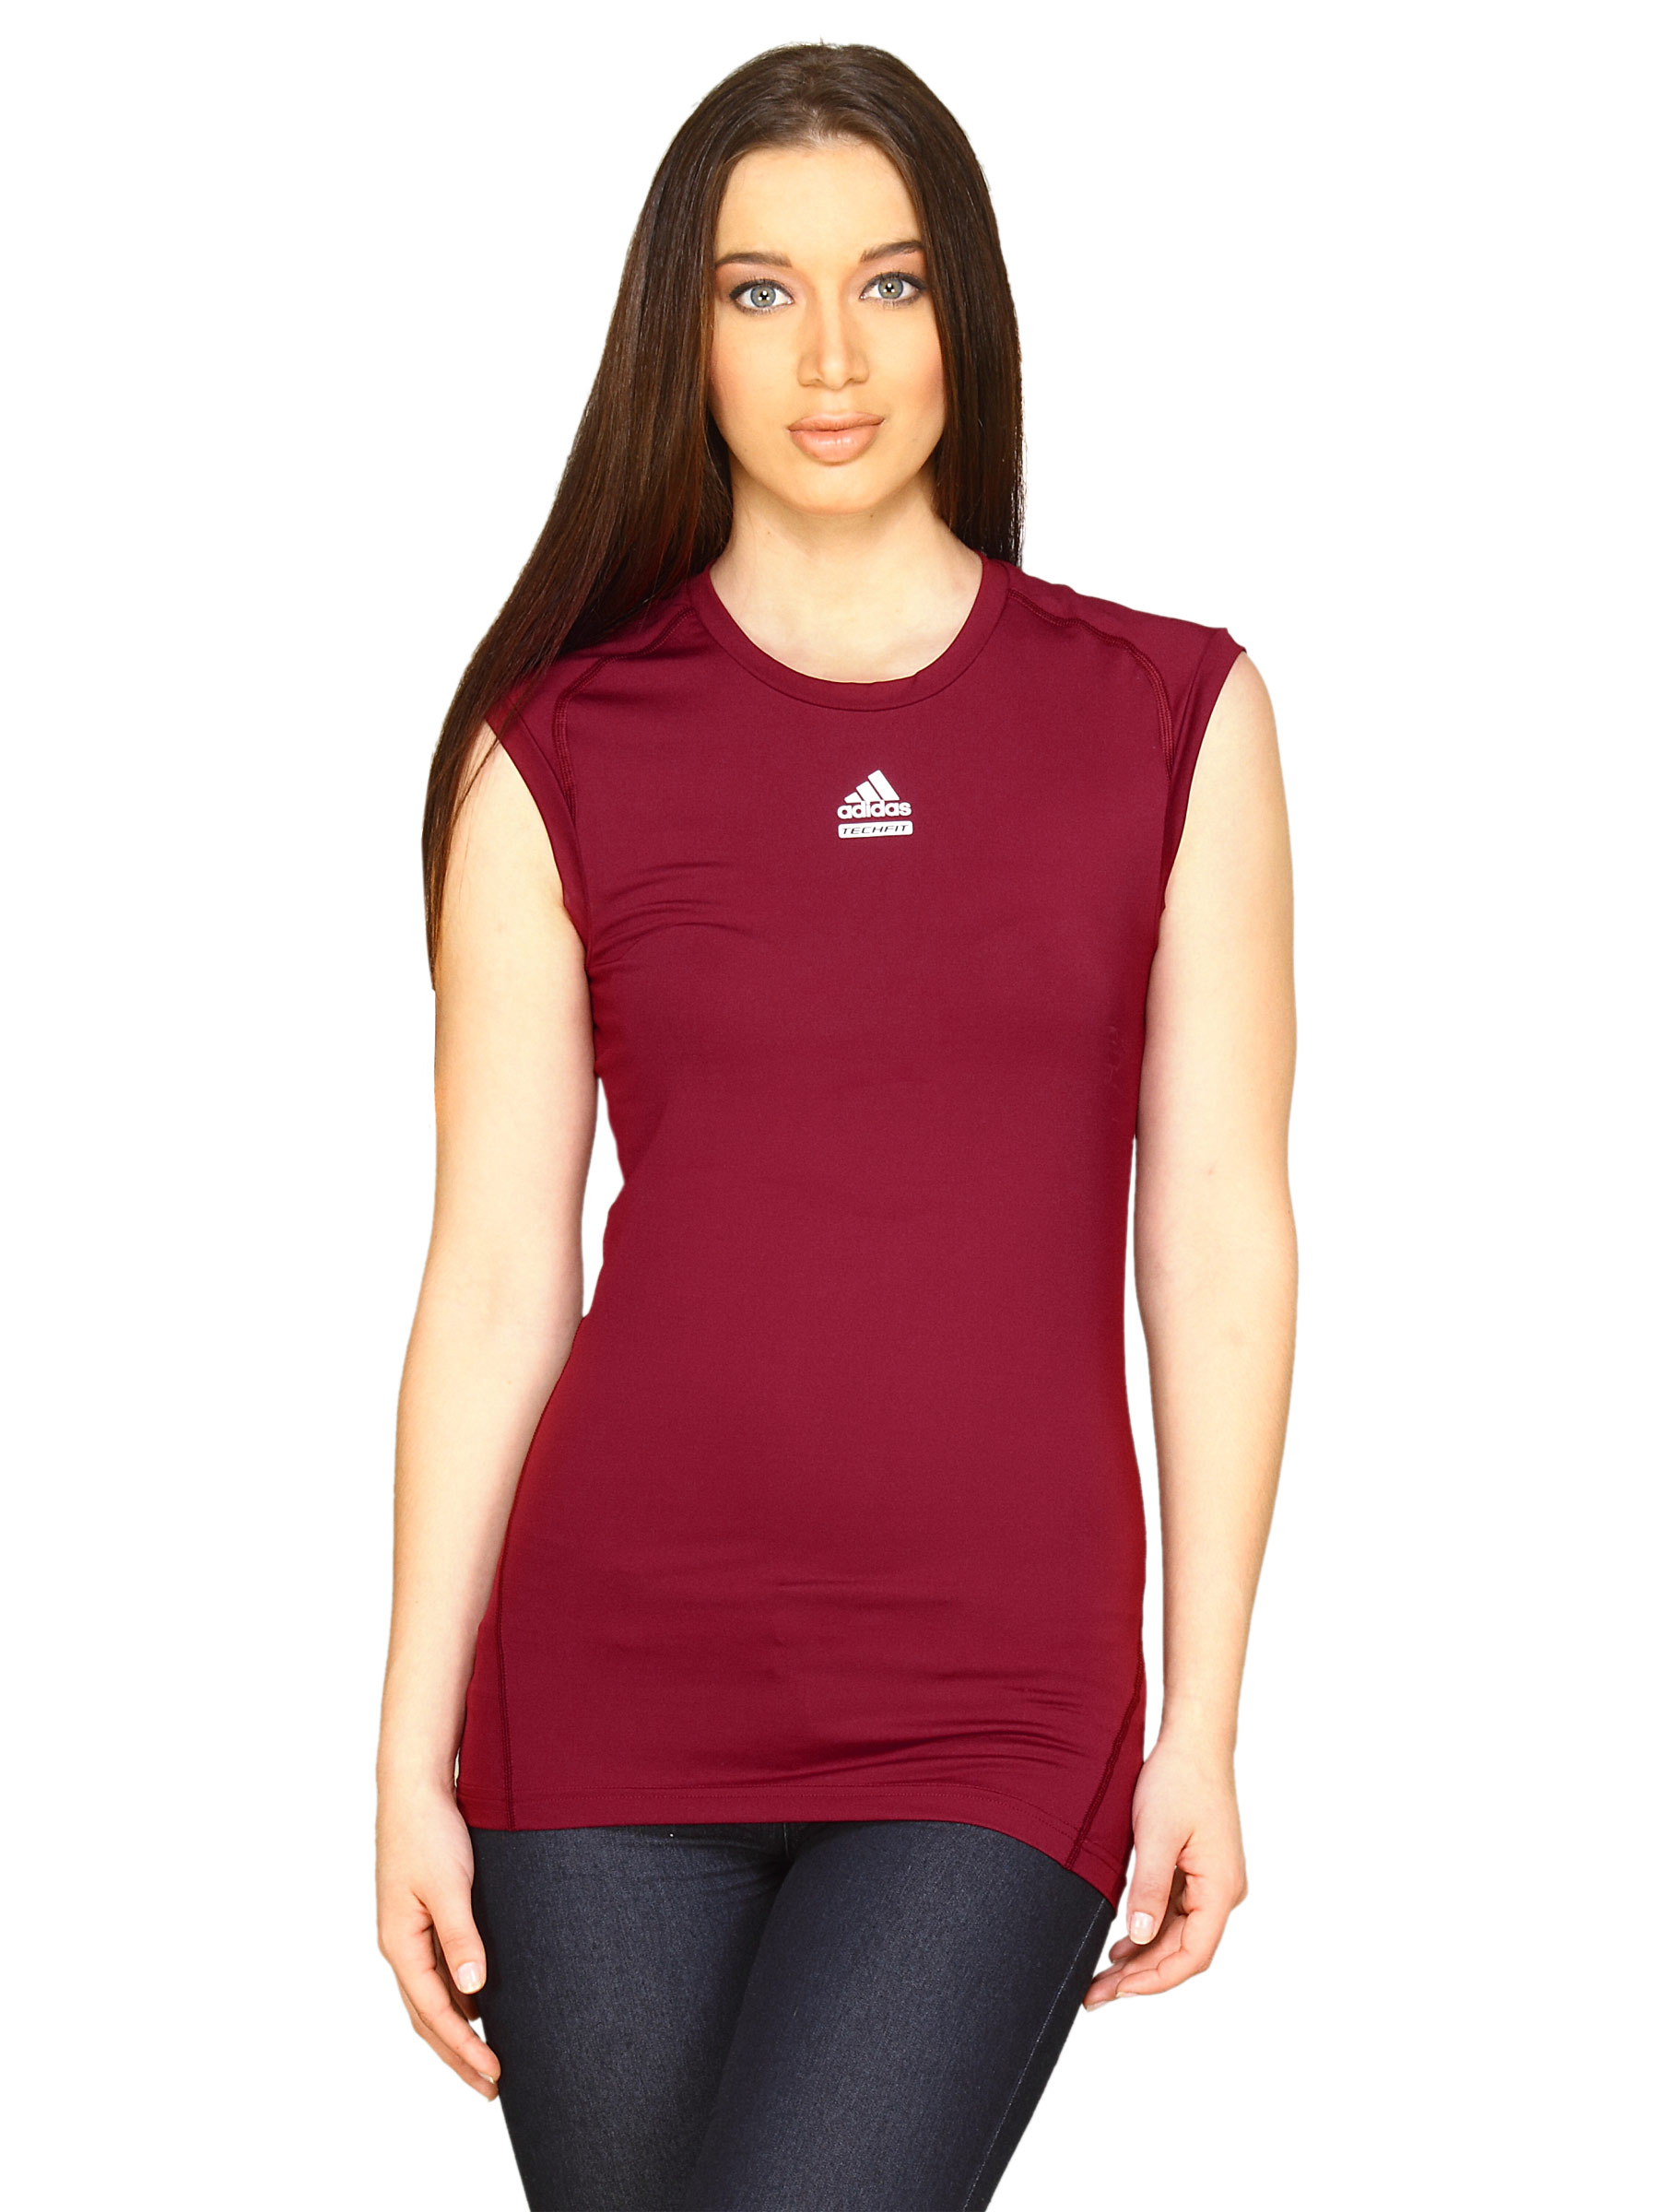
ADIDAS Women Maroon T-shirt
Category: Apparel / Topwear / Tshirts
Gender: Women
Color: Maroon
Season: Fall 2010
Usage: Sports